AtB

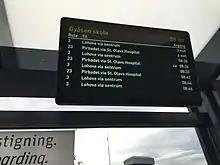
The AtB SISST System at the bus stop Byåsen Skole

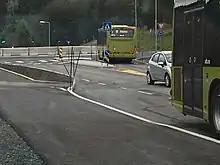
An Iveco Urbanway from Vy Buss operating on Line 80 to Solbakken

Nord-Trøndelag was among the Norwegian counties that tried early on with a bus offer, but chose not to continue with it. Four smaller lanes had traffic starts in 1997 and five years of contract duration. These were Verran Municipality / Steinkjer Municipality / Snåsa Municipality who went to the county cars in Nord-Trøndelag (FBNT, later Trønderbilene), school route Åsen (Levanger Municipality) to Bilruta Frosta – Åsen, school route Vesdal / Inderøy Municipality to FBNT and school route Nærøy Municipality to Sturla Fjær on Ottersøy.